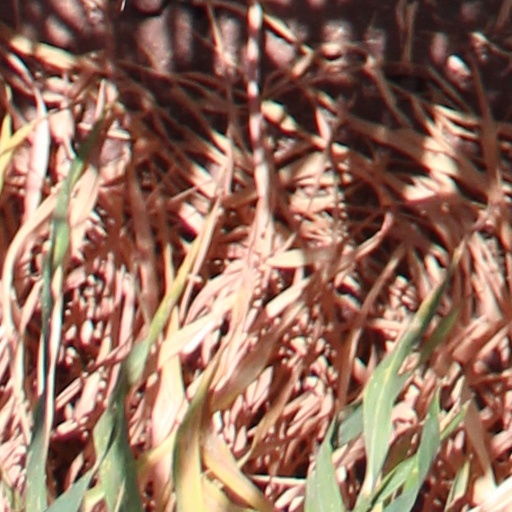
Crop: wheat